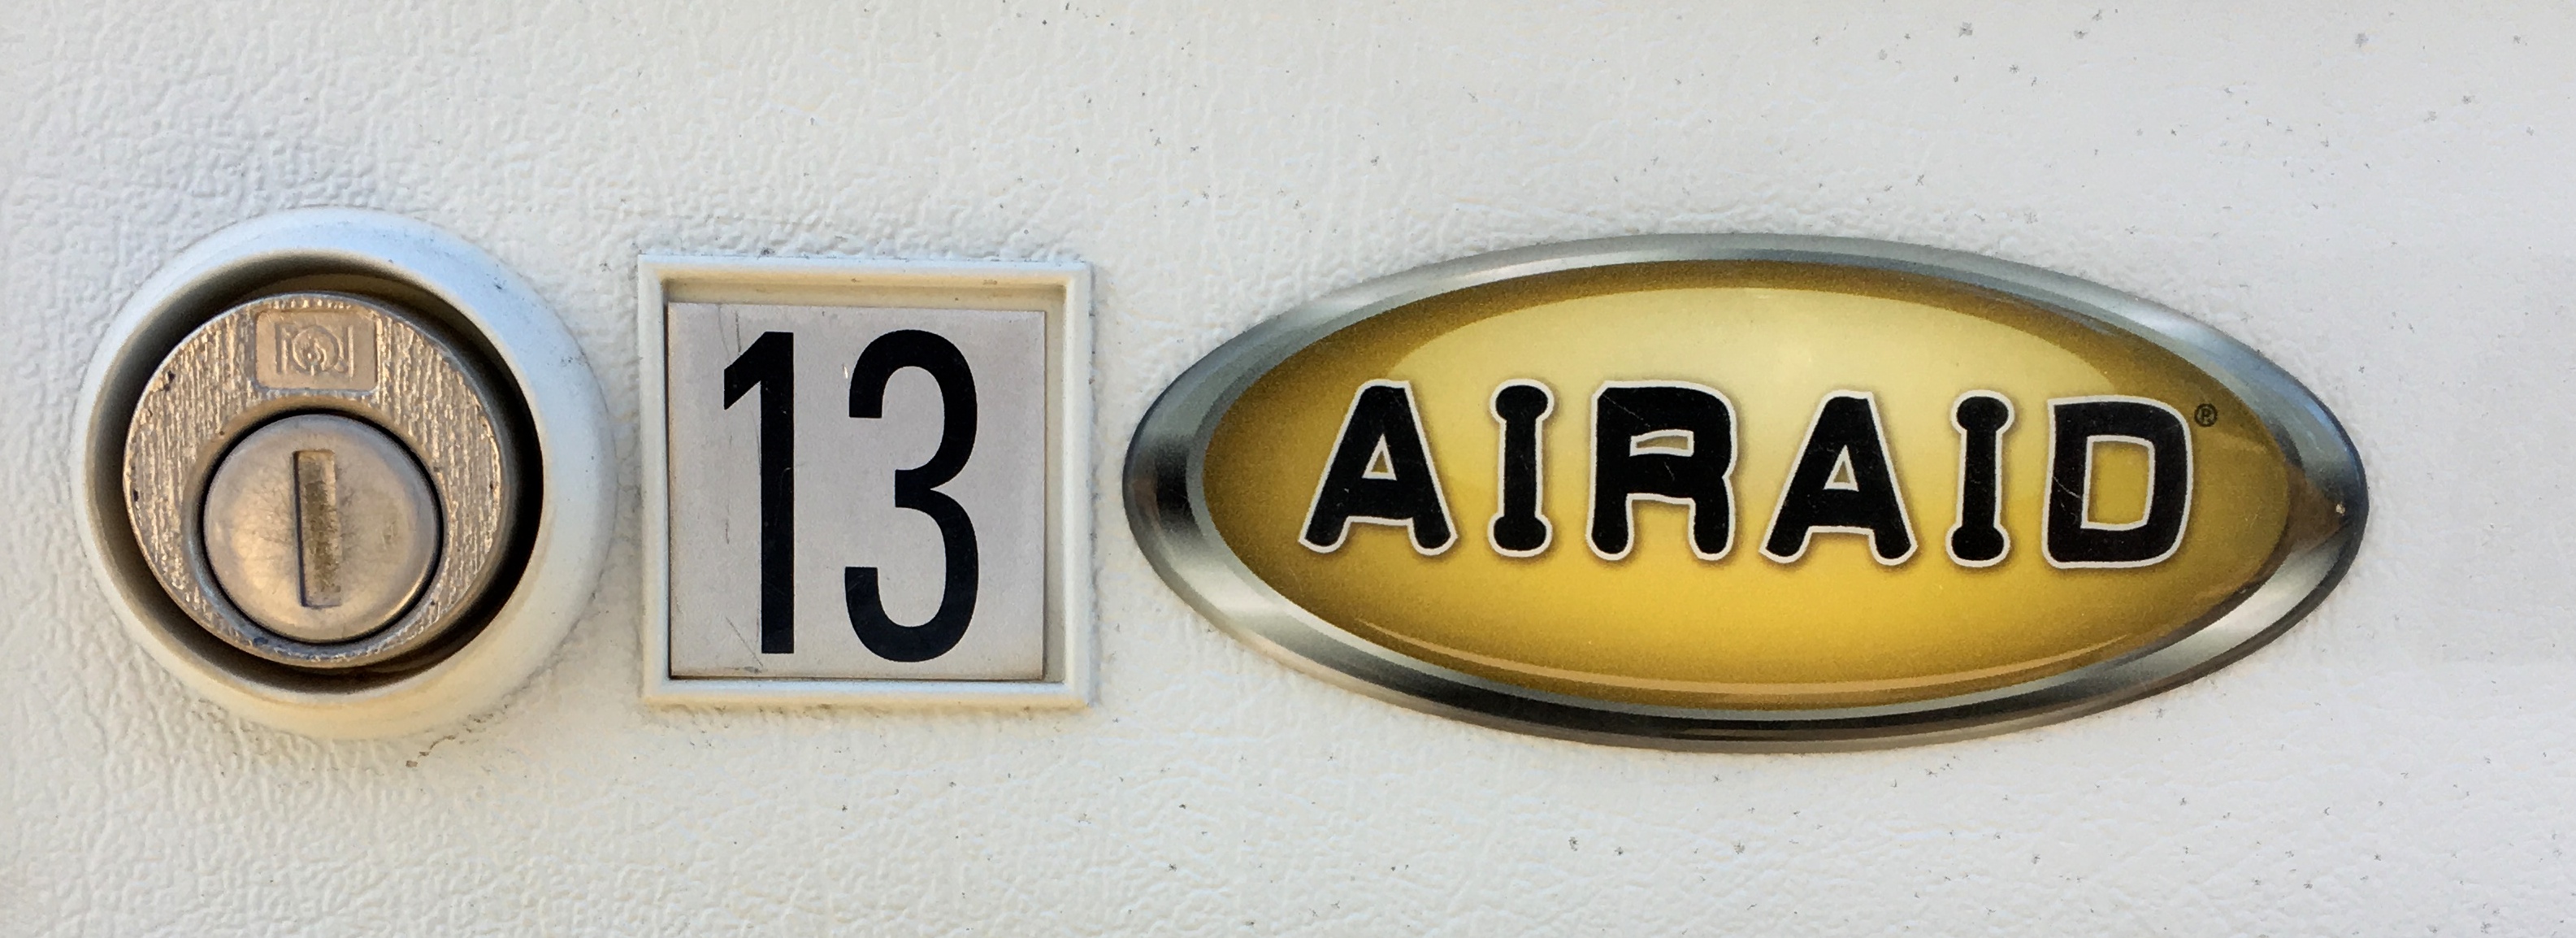
number, symbol, label, brand, font, logo, trademark, badge, fashion accessory, house numbering